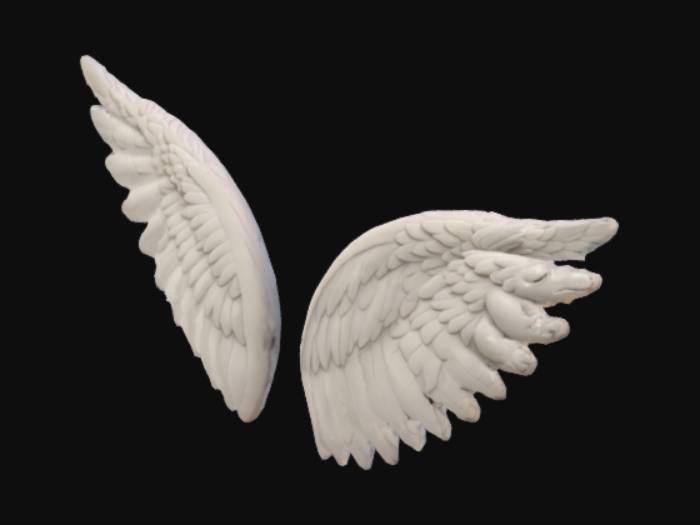
미적 점수 (1~10점): 1